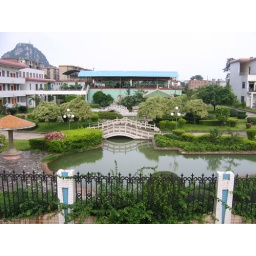
This is the grounds of a water purification plant on the west side of the Liu River, near E Mountain.